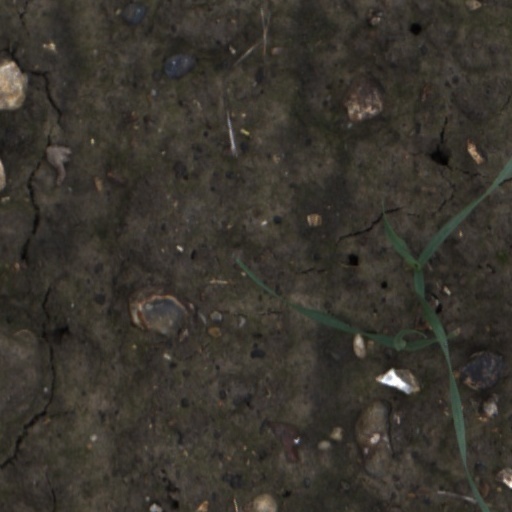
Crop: wheat